Alstadhaug Church

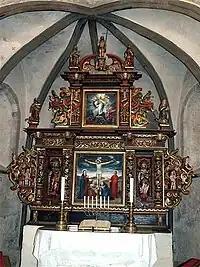
Altarpiece carve by woodcarver Johan Johansen

The earliest existing historical records of the church date back to the year 1280, but the church was likely built during the mid- to late 1100s. It features elements from both Romanesque and Gothic architecture. The church has a rectangular nave measuring about and a narrower, square chancel with a lower roof line that measures about . The church building is built of stone with wood ceilings. Dendrochronology surveys of the roof show the timber dates to the years 1166–67. It is therefore likely that the church was completed around the year 1170. Construction on the church likely began 20 to 30 years before its completion (around 1130–1140).